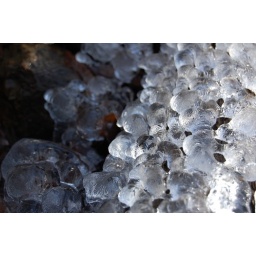
This is formed by little droplets of water splashing over the waterfall onto the ground below.(photo by ncnolan)